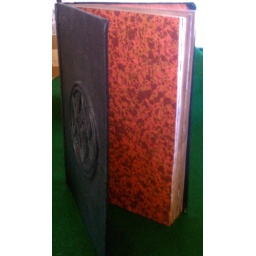
sorcerer main book and 4 supplements bound as one,  black pig skin molded over steel design